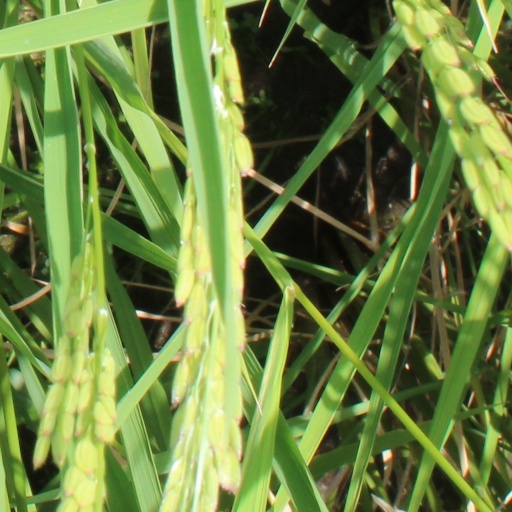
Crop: rice